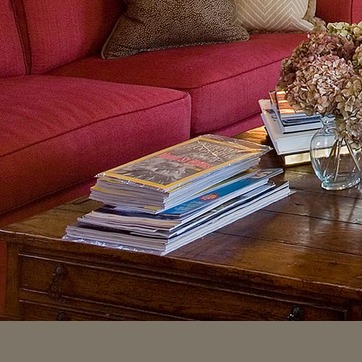
Material: paper